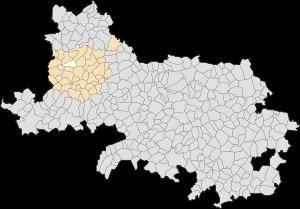
Croix-en-Ternois est une commune française située dans le département du Pas-de-Calais en région Hauts-de-France.